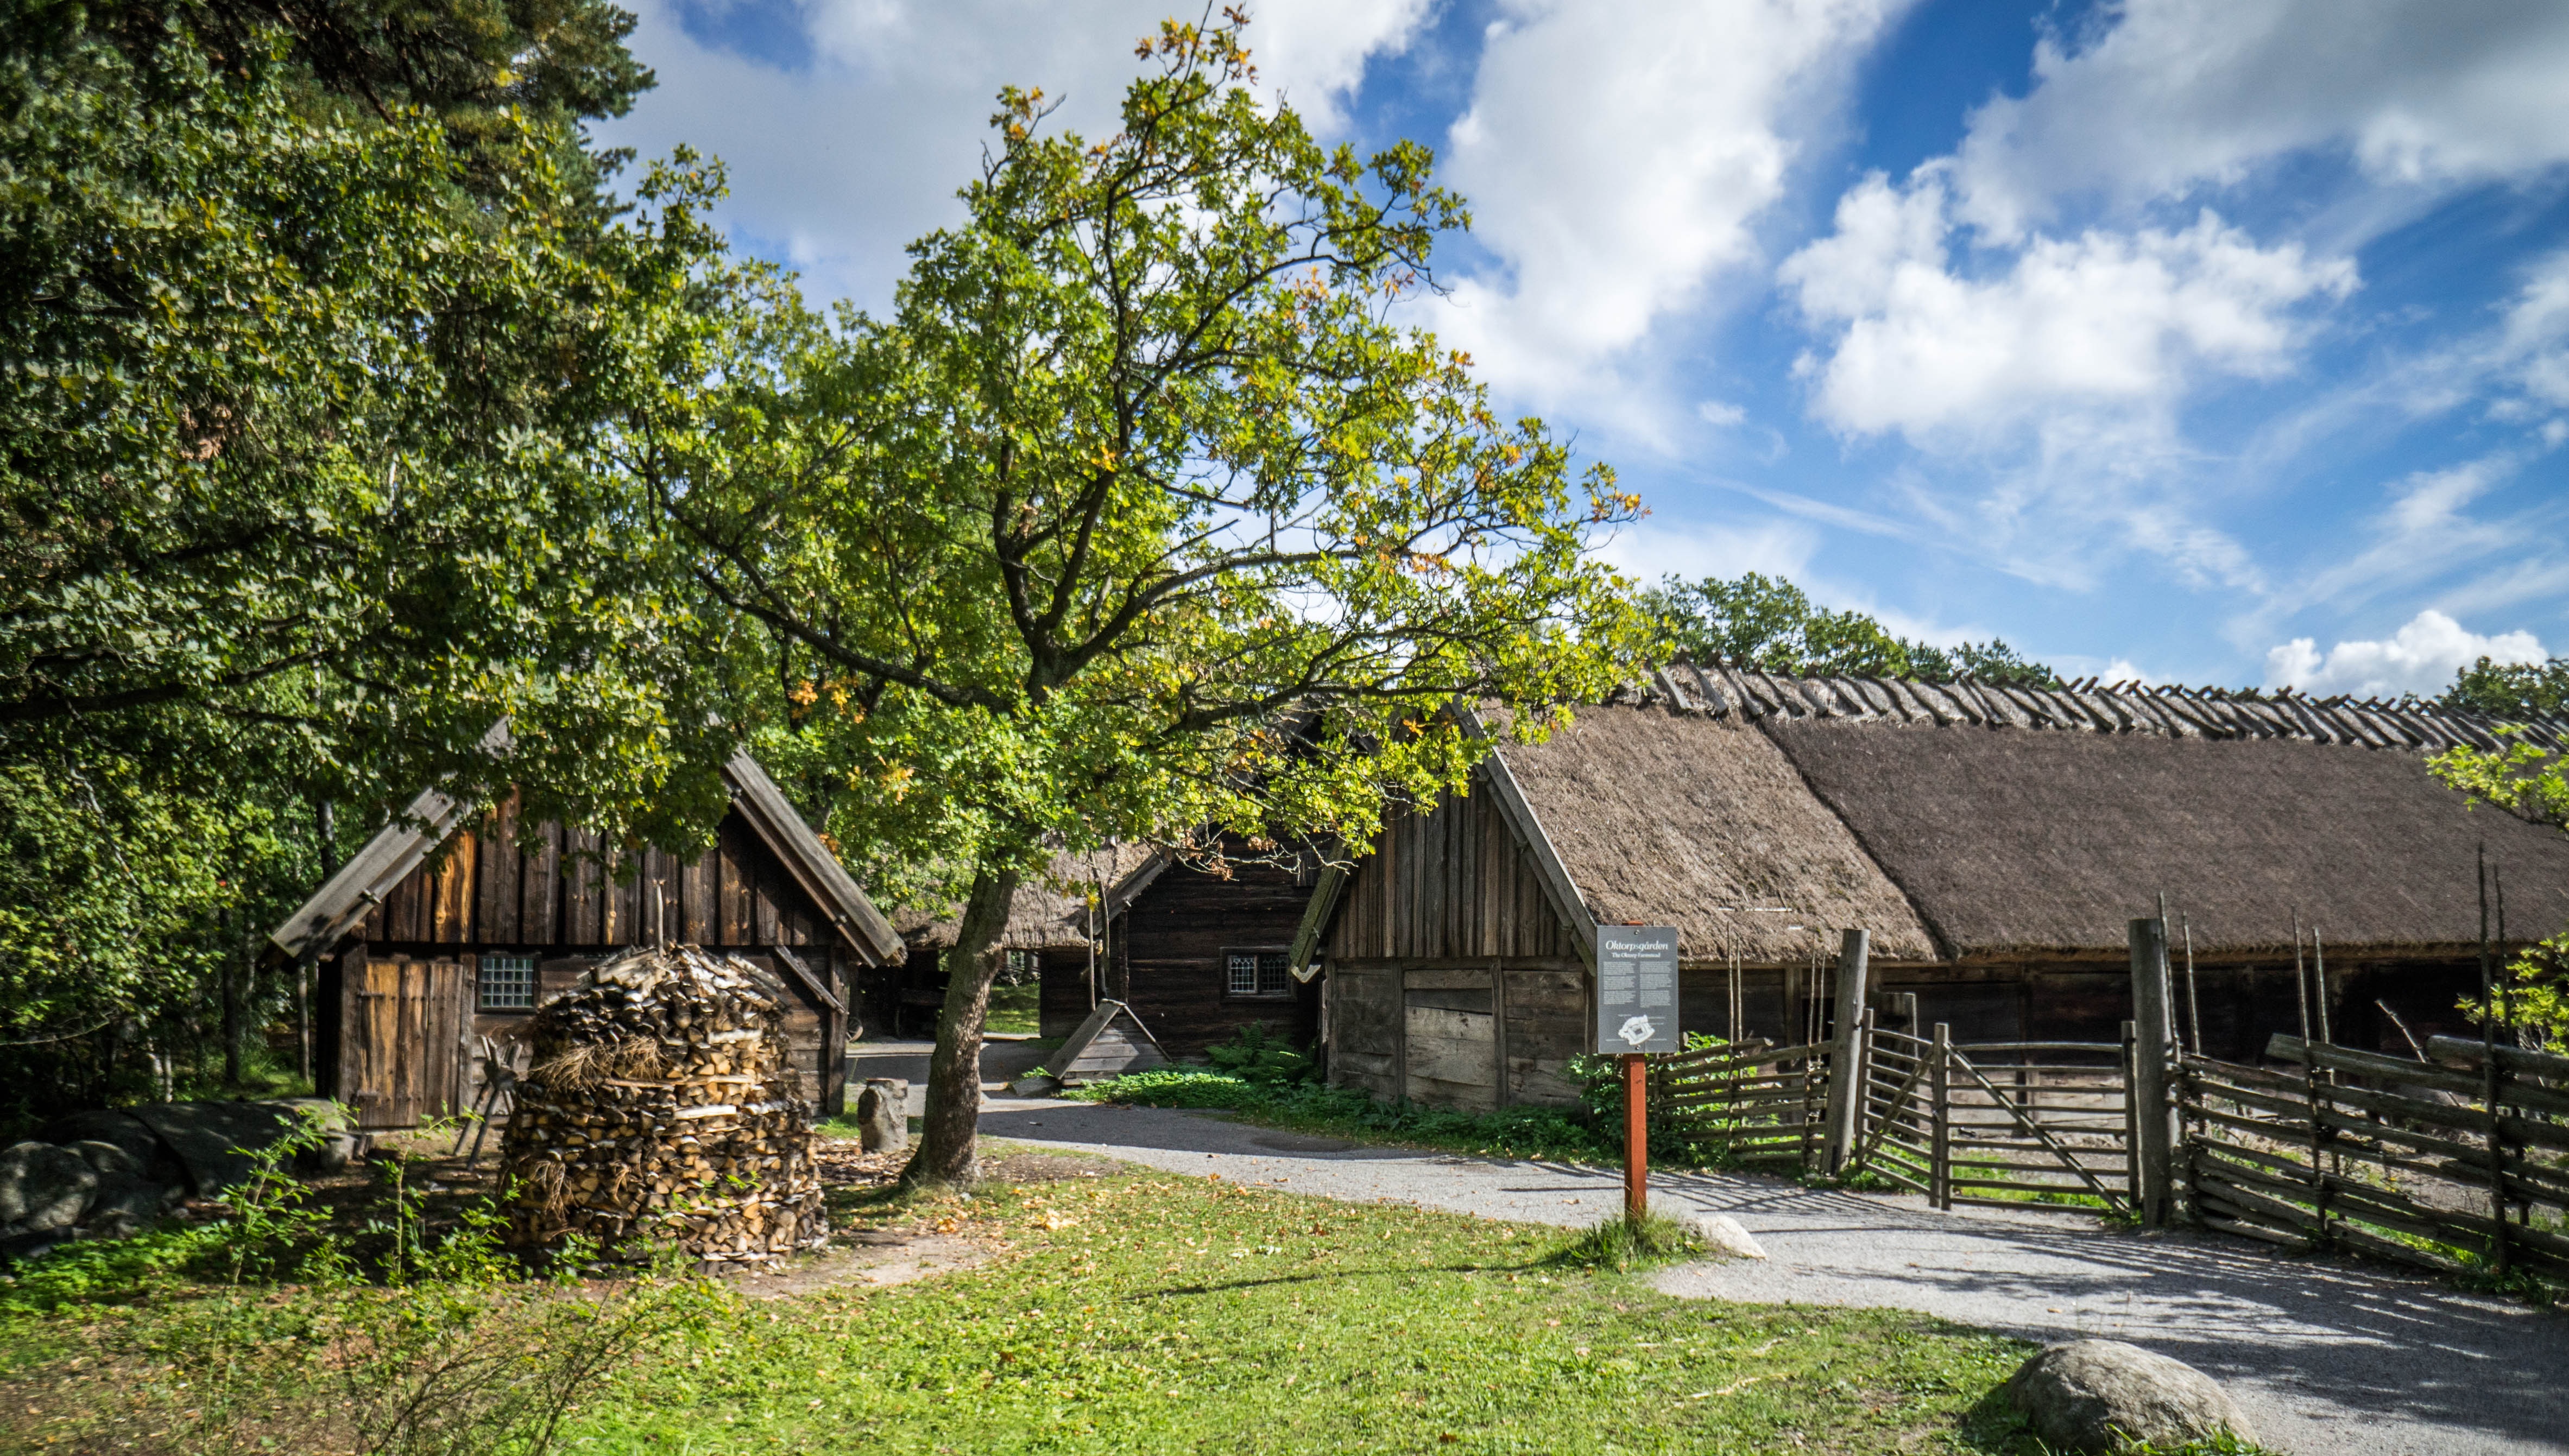
nature, outdoor, architecture, structure, farm, house, building, old, home, hut, village, environment, cottage, property, rough, material, trees, buildings, farmhouse, sweden, northern, estate, stockholm, traditional, scandinavia, skansen, real estate, rural area